Bradford Leavitt

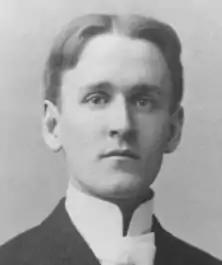
Rev. Bradford Leavitt, ca. 1896

Rev. Edwin Bradford Leavitt (June 4, 1868 – October 21, 1959) was an American minister. He was a Harvard-educated Unitarian minister named pastor of San Francisco's First Unitarian Church in 1900 – six years before the San Francisco earthquake. Leavitt served the church during and after the disaster, earning a reputation for effective leadership. During his time at First Unitarian, Leavitt also wrote editorials for "The San Francisco Chronicle". Later the activist Leavitt exposed corruption in San Francisco's government, resulting in the Mayor's conviction on corruption charges, as well as the resignation of the city's entire Board of Supervisors.